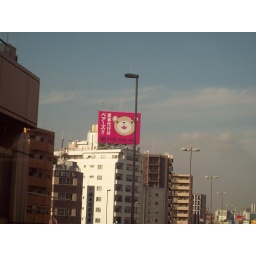
Big huge bear sign in Edo...I mean...Tokyo.